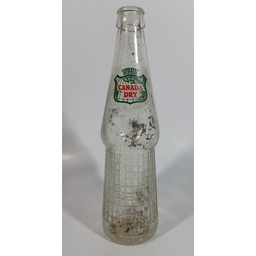
Label: bottles